Prairie dog

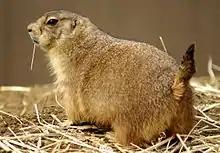
Black-tailed prairie dog forages above ground for grasses and leaves.

The prairie dog is well adapted to predators. Using its dichromatic color vision, it can detect predators from a great distance; it then alerts other prairie dogs of the danger with a special, high-pitched call. Constantine Slobodchikoff and others assert that prairie dogs use a sophisticated system of vocal communication to describe specific predators. According to them, prairie dog calls contain specific information as to what the predator is, how big it is and how fast it is approaching. These have been described as a form of grammar. According to Slobodchikoff, these calls, with their individuality in response to a specific predator, imply that prairie dogs have highly developed cognitive abilities. He also writes that prairie dogs have calls for things that are not predators to them. This is cited as evidence that the animals have a very descriptive language and have calls for any potential threat.